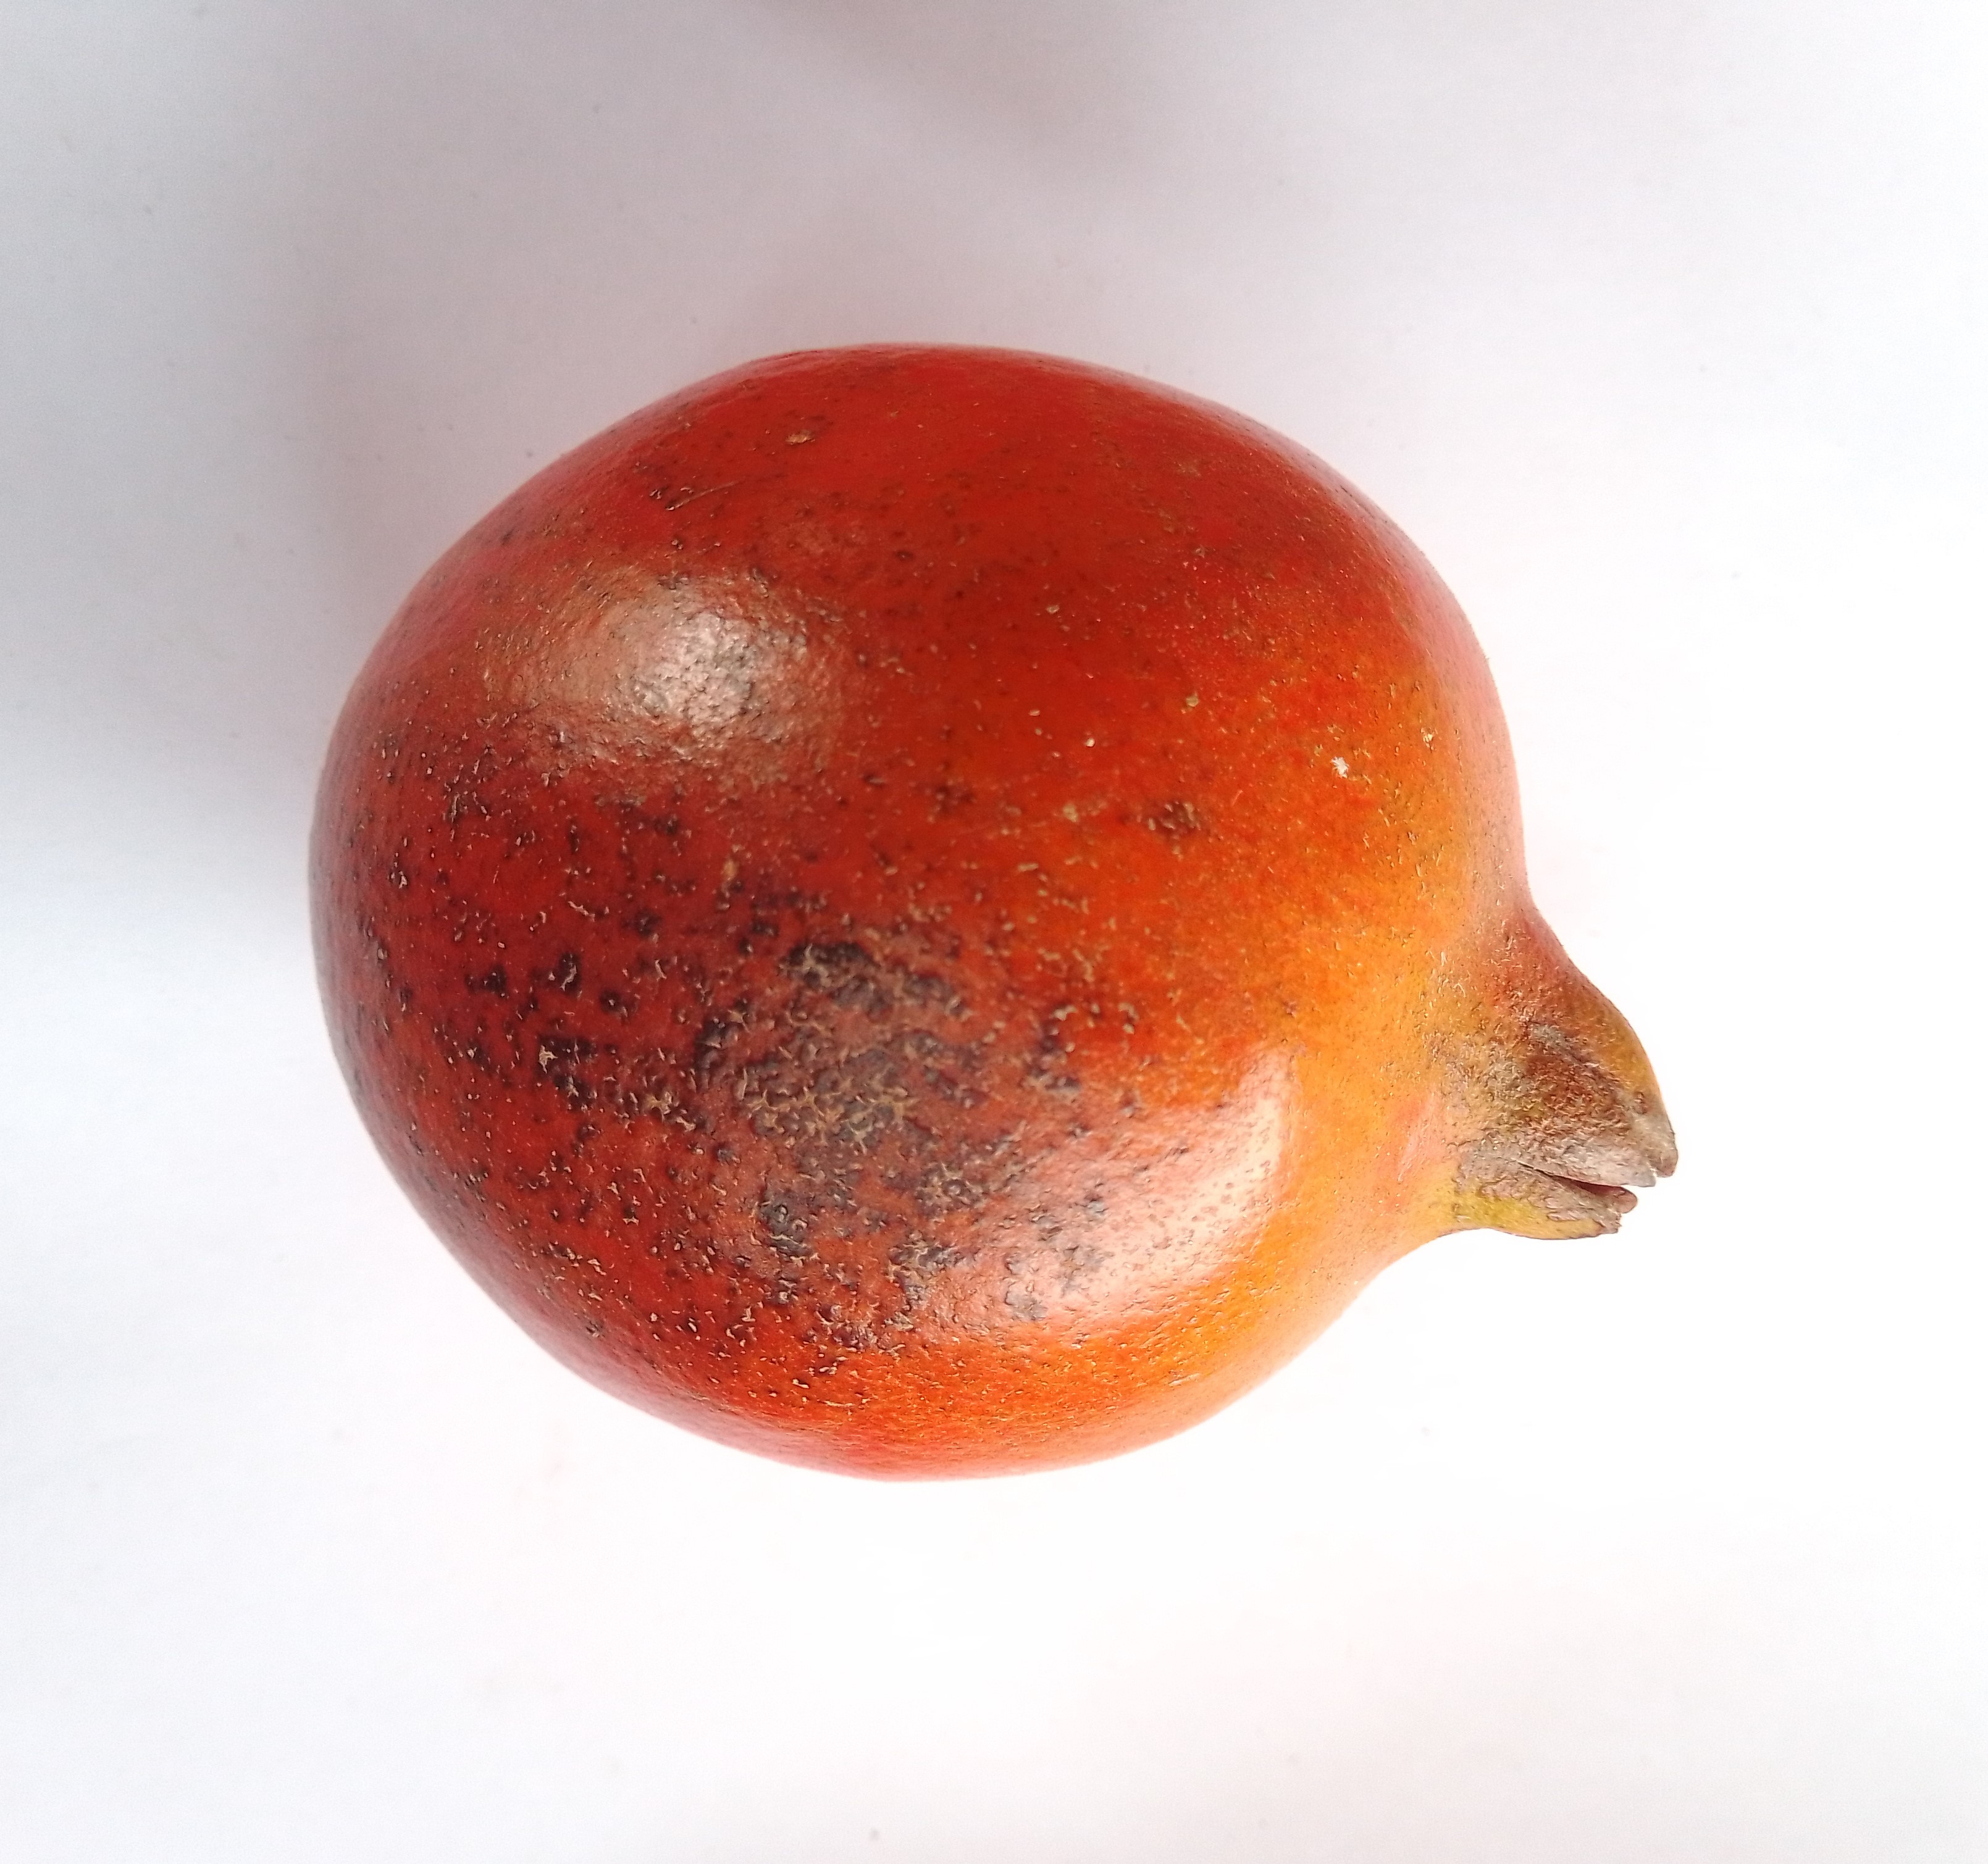
Fruit: pomegranate
Condition: rotten